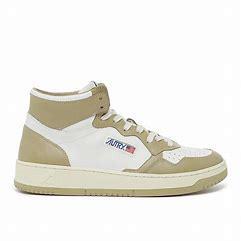
Brand: Autry
Model: Action Shoes Autry Action Medalist 1 Mid